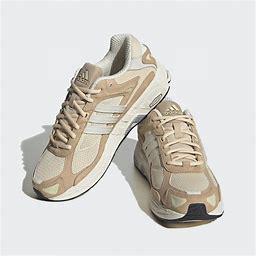
Brand: Adidas
Model: Response Cl